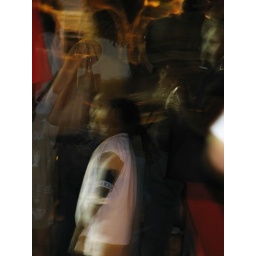
Little girl was dancing by our table